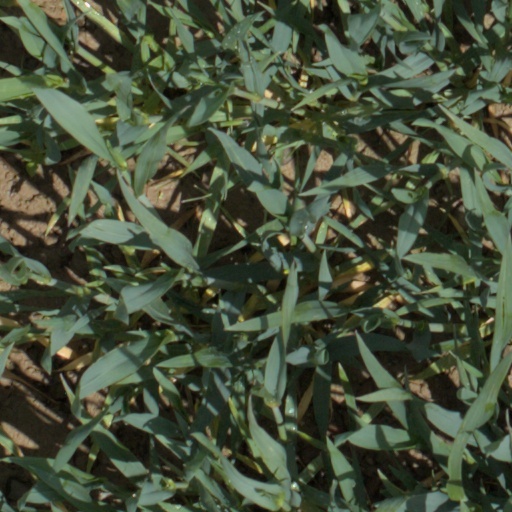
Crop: wheat